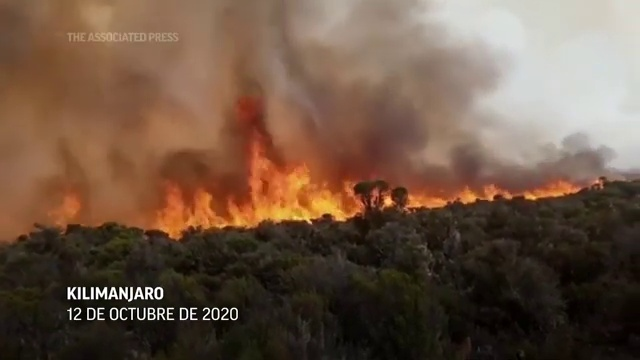
Fire: yes
Smoke: yes